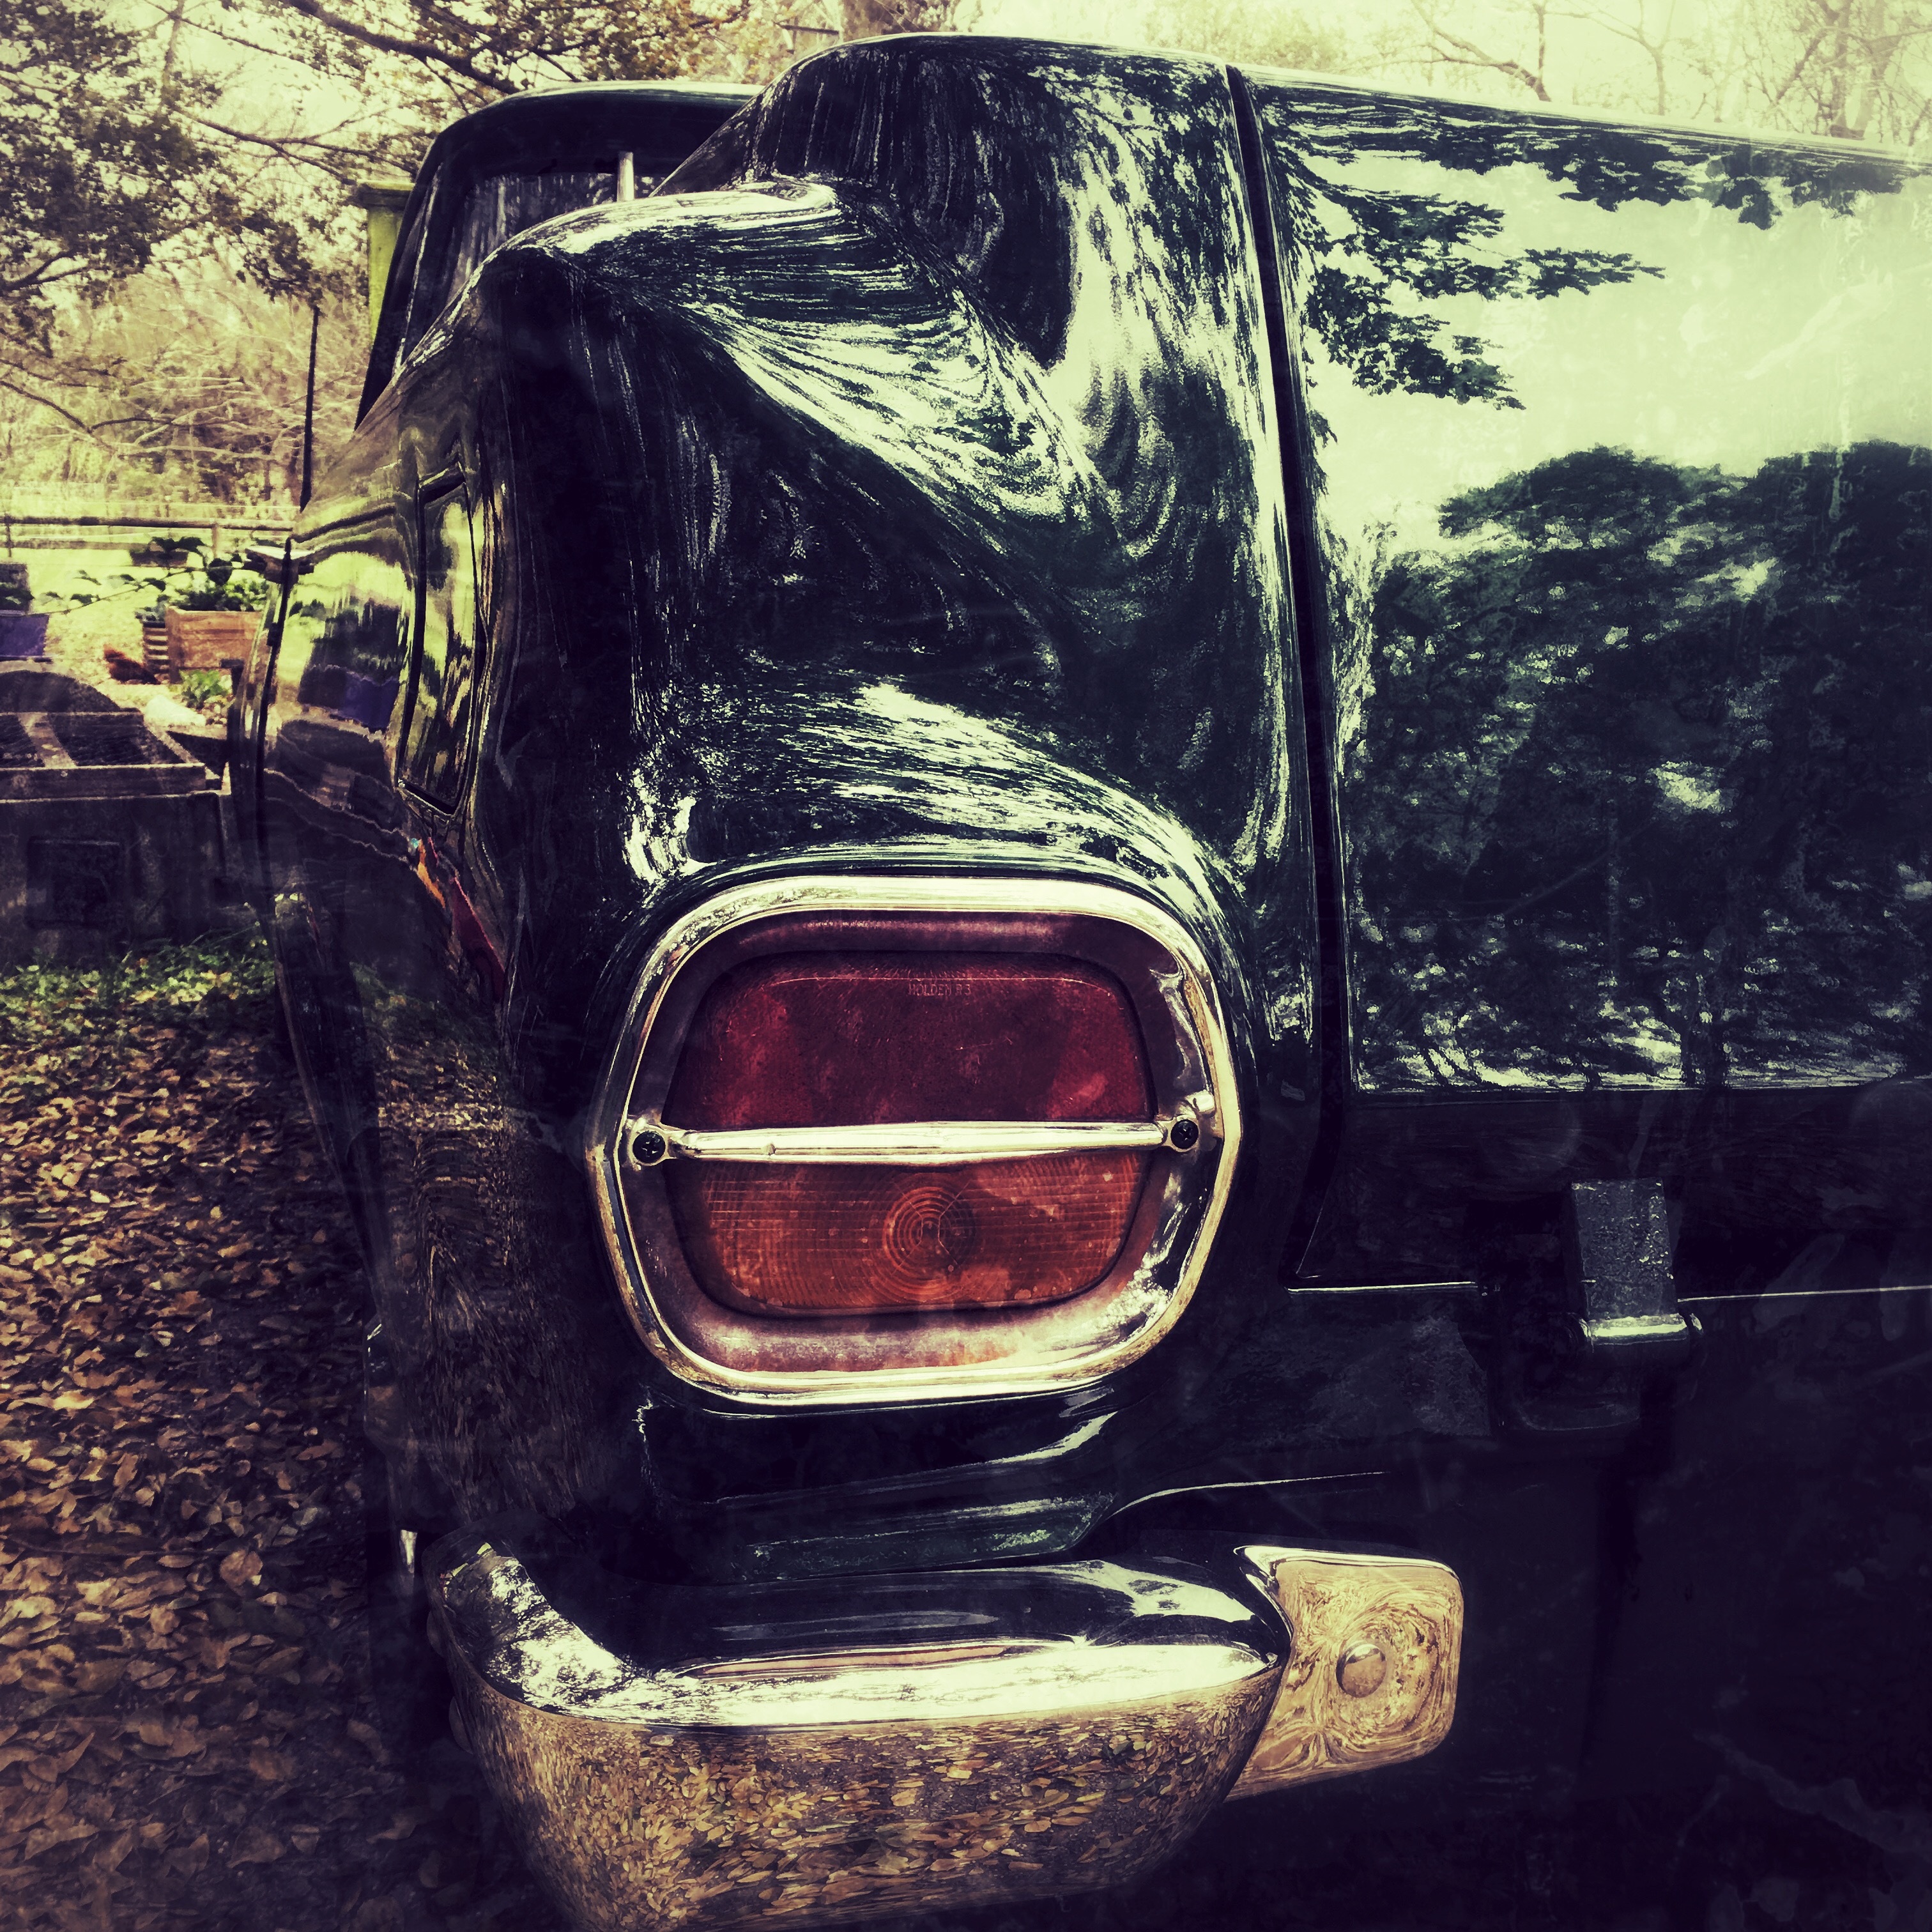
car, wheel, jeep, vehicle, vintage car, bumper, classic, automobile make, automotive exterior, off roading